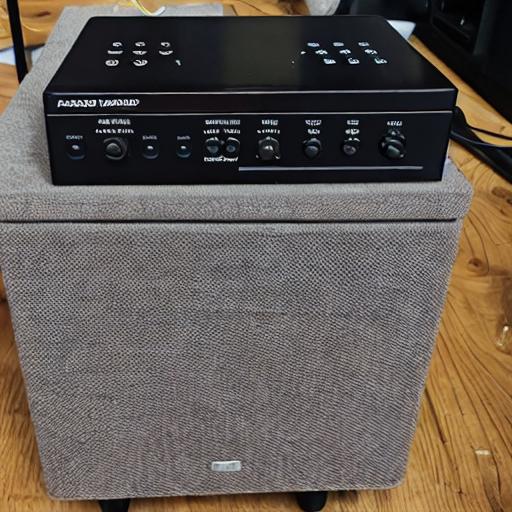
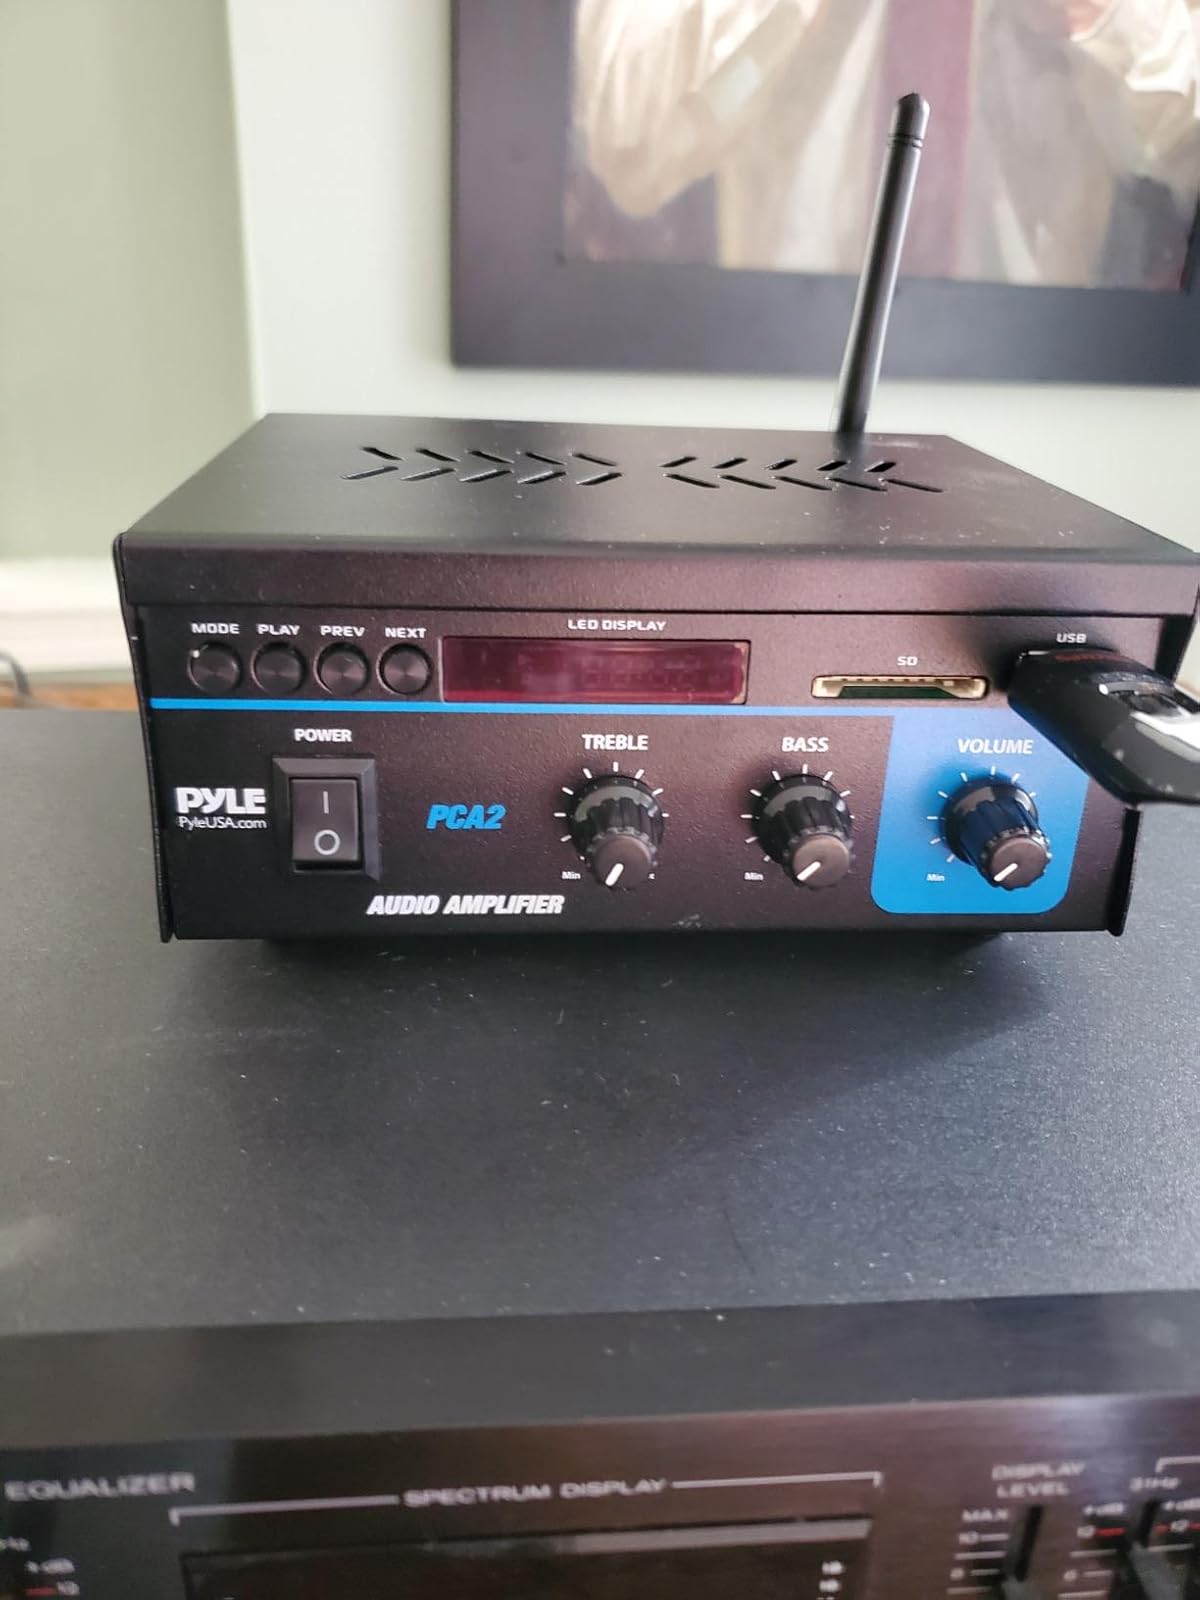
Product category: speaker
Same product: no